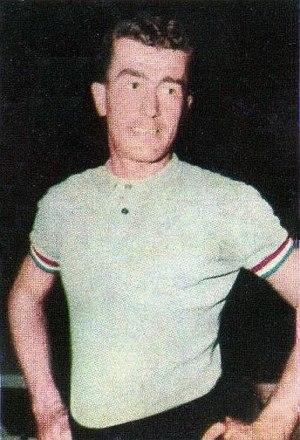
Louis Bobet, dit Louison Bobet, né le 12 mars 1925 à Saint-Méen-le-Grand et mort le 13 mars 1983 à Biarritz, est un coureur cycliste français. Professionnel de 1947 à 1961, il est considéré comme l'un des plus grands coureurs de l'histoire du cyclisme et possède l'un des palmarès les plus riches de son sport.